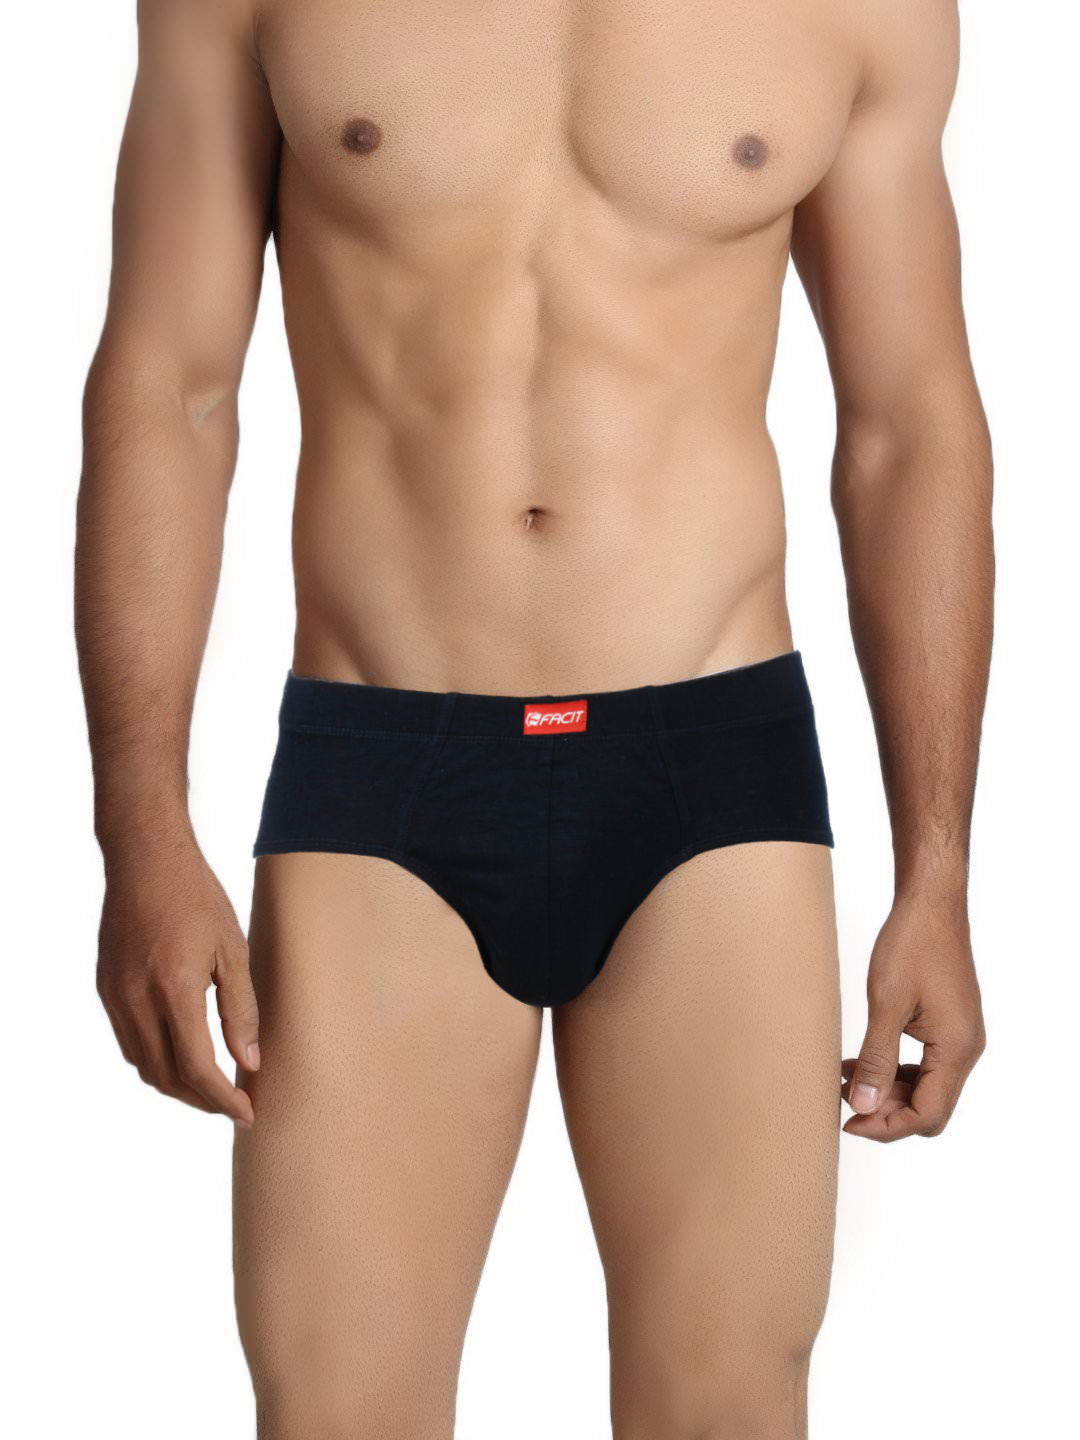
Facit Men Navy Blue Comfort Briefs
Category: Apparel / Innerwear / Briefs
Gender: Men
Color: Navy Blue
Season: Summer 2016
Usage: Casual